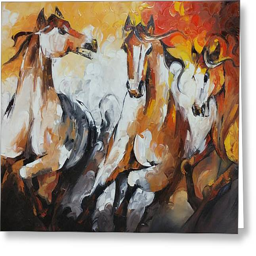
greeting card featuring the painting